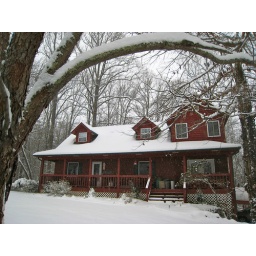
red house in snow